Locate the barista tools in this POV image.
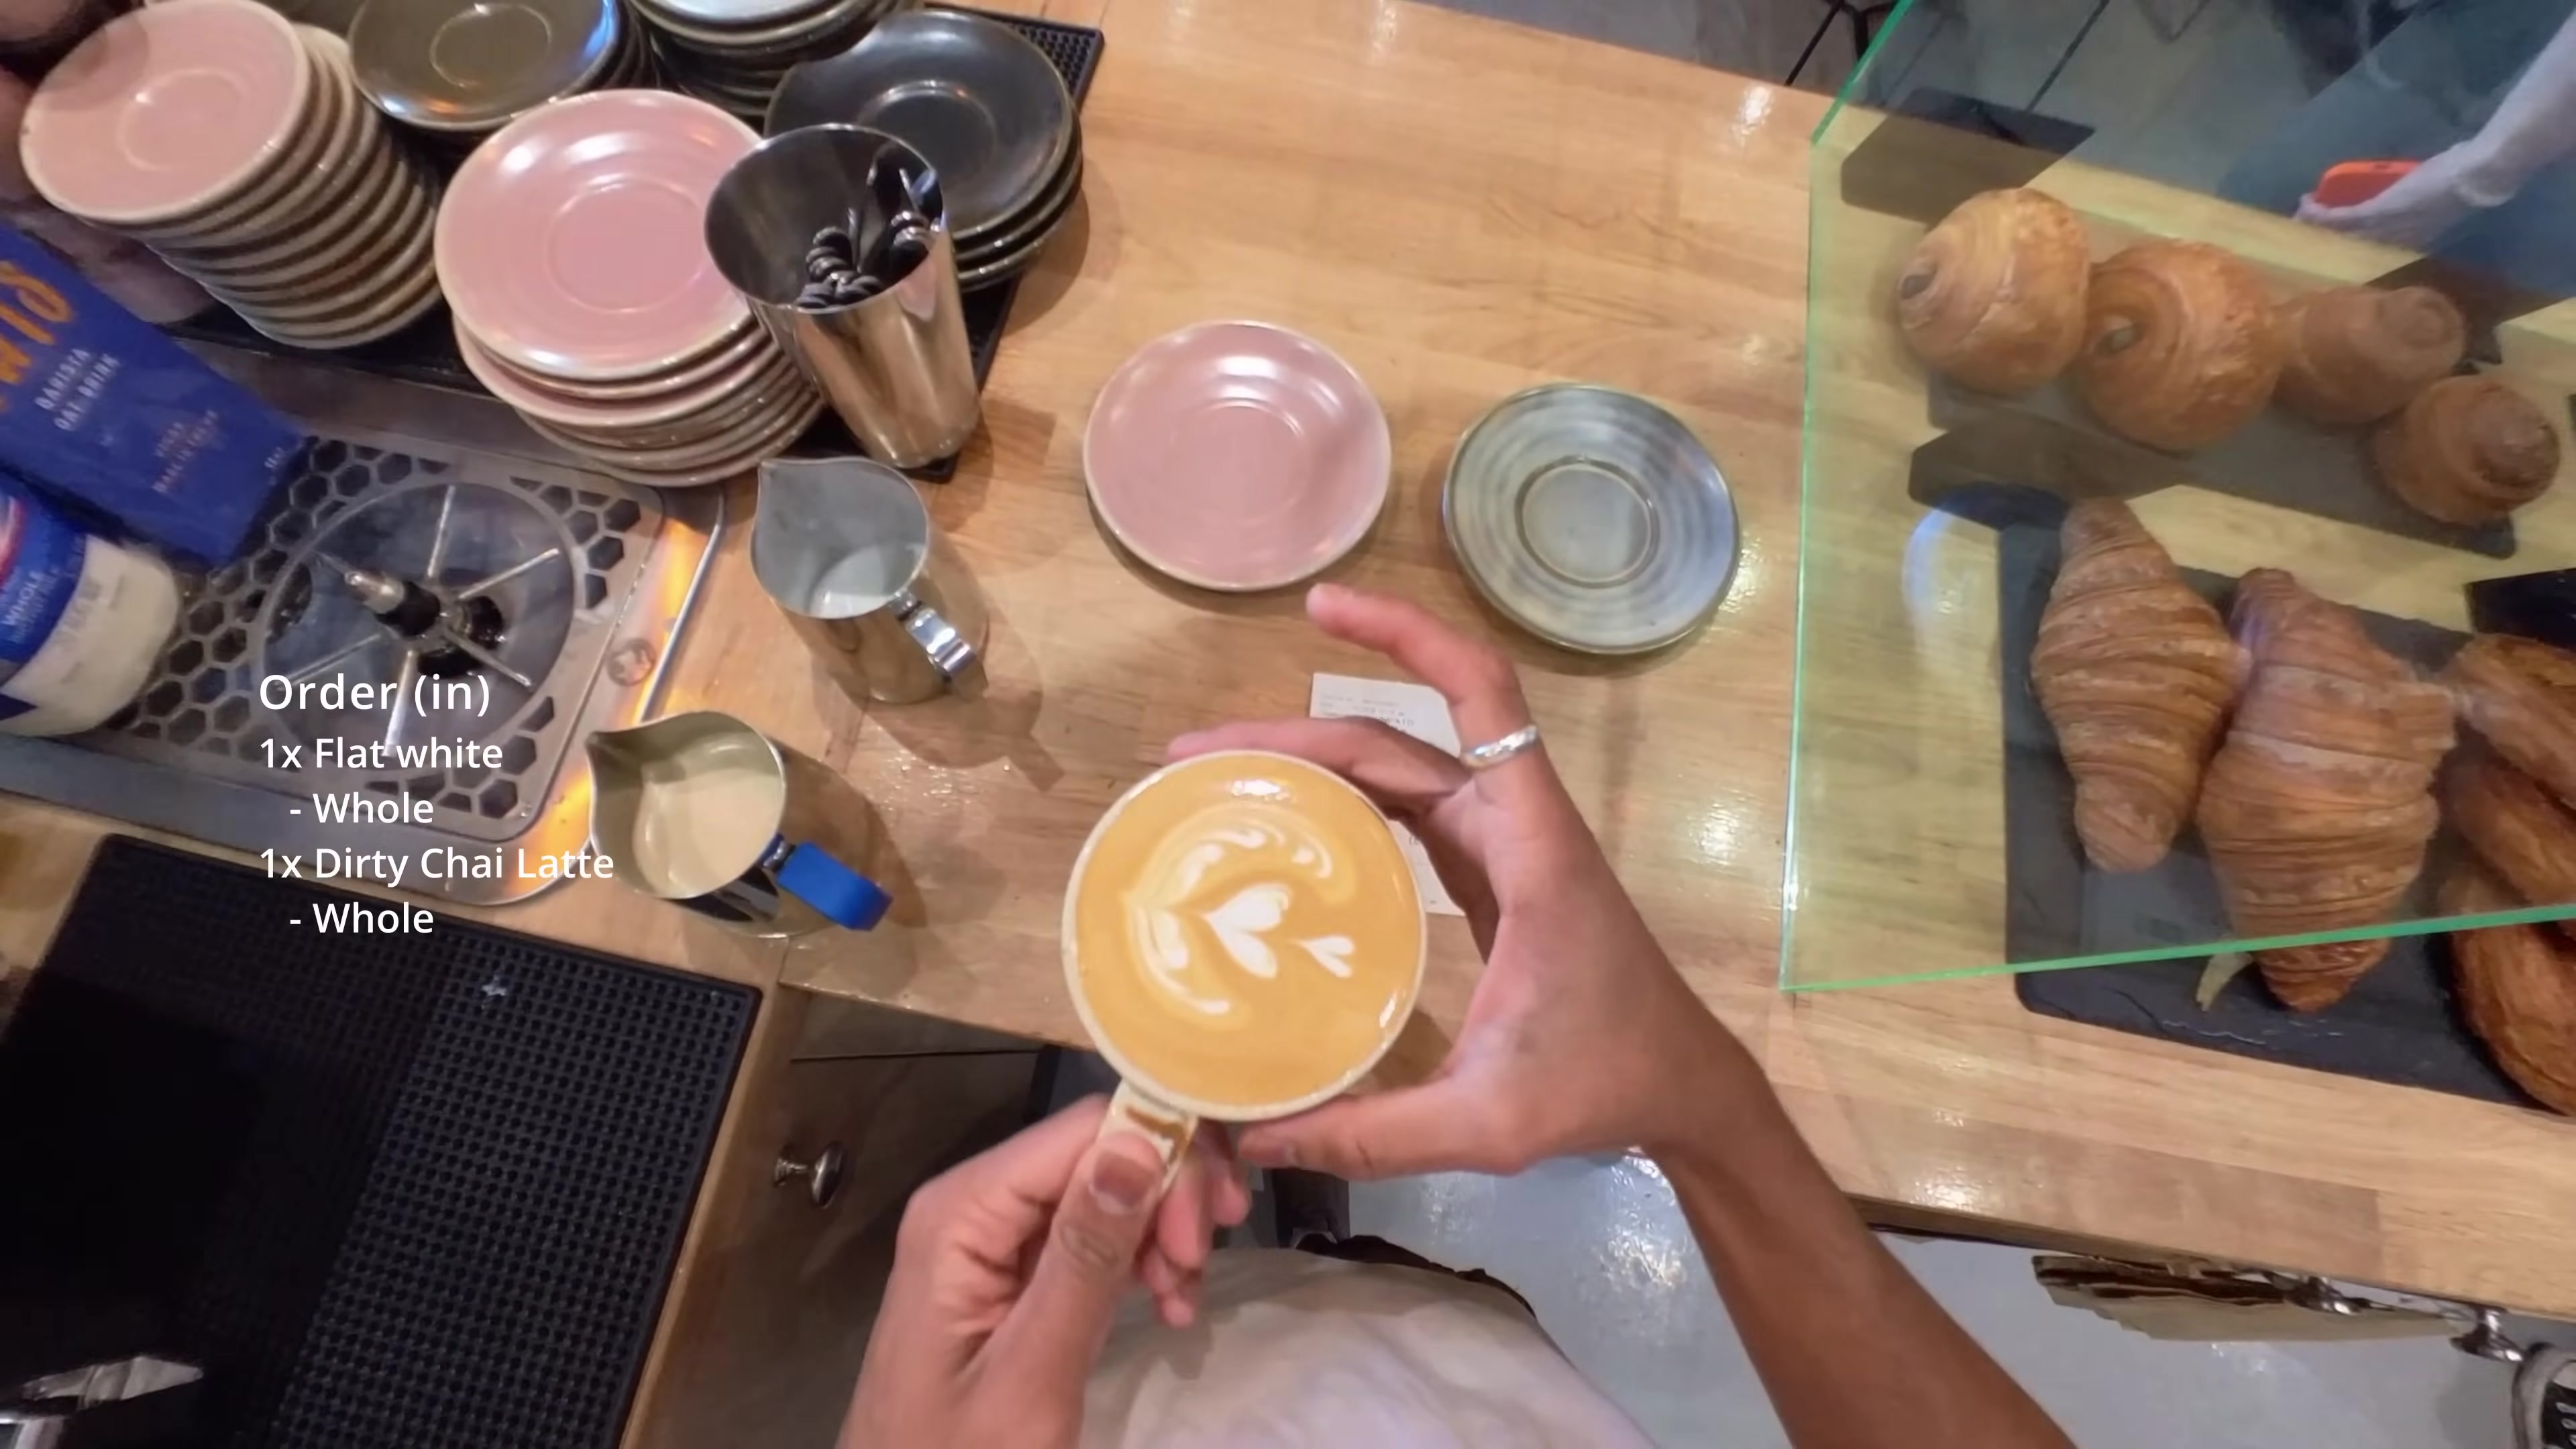
Detections: Milk Pitcher [288,313,385,484], Milk Pitcher [226,491,347,643], Cup [409,517,554,781], Hand [443,396,686,815], Milk Container [0,336,69,503], Milk Container [0,147,119,388], Hand [322,749,504,999]